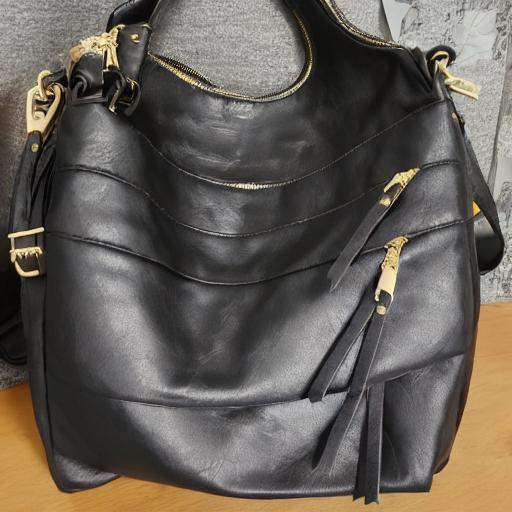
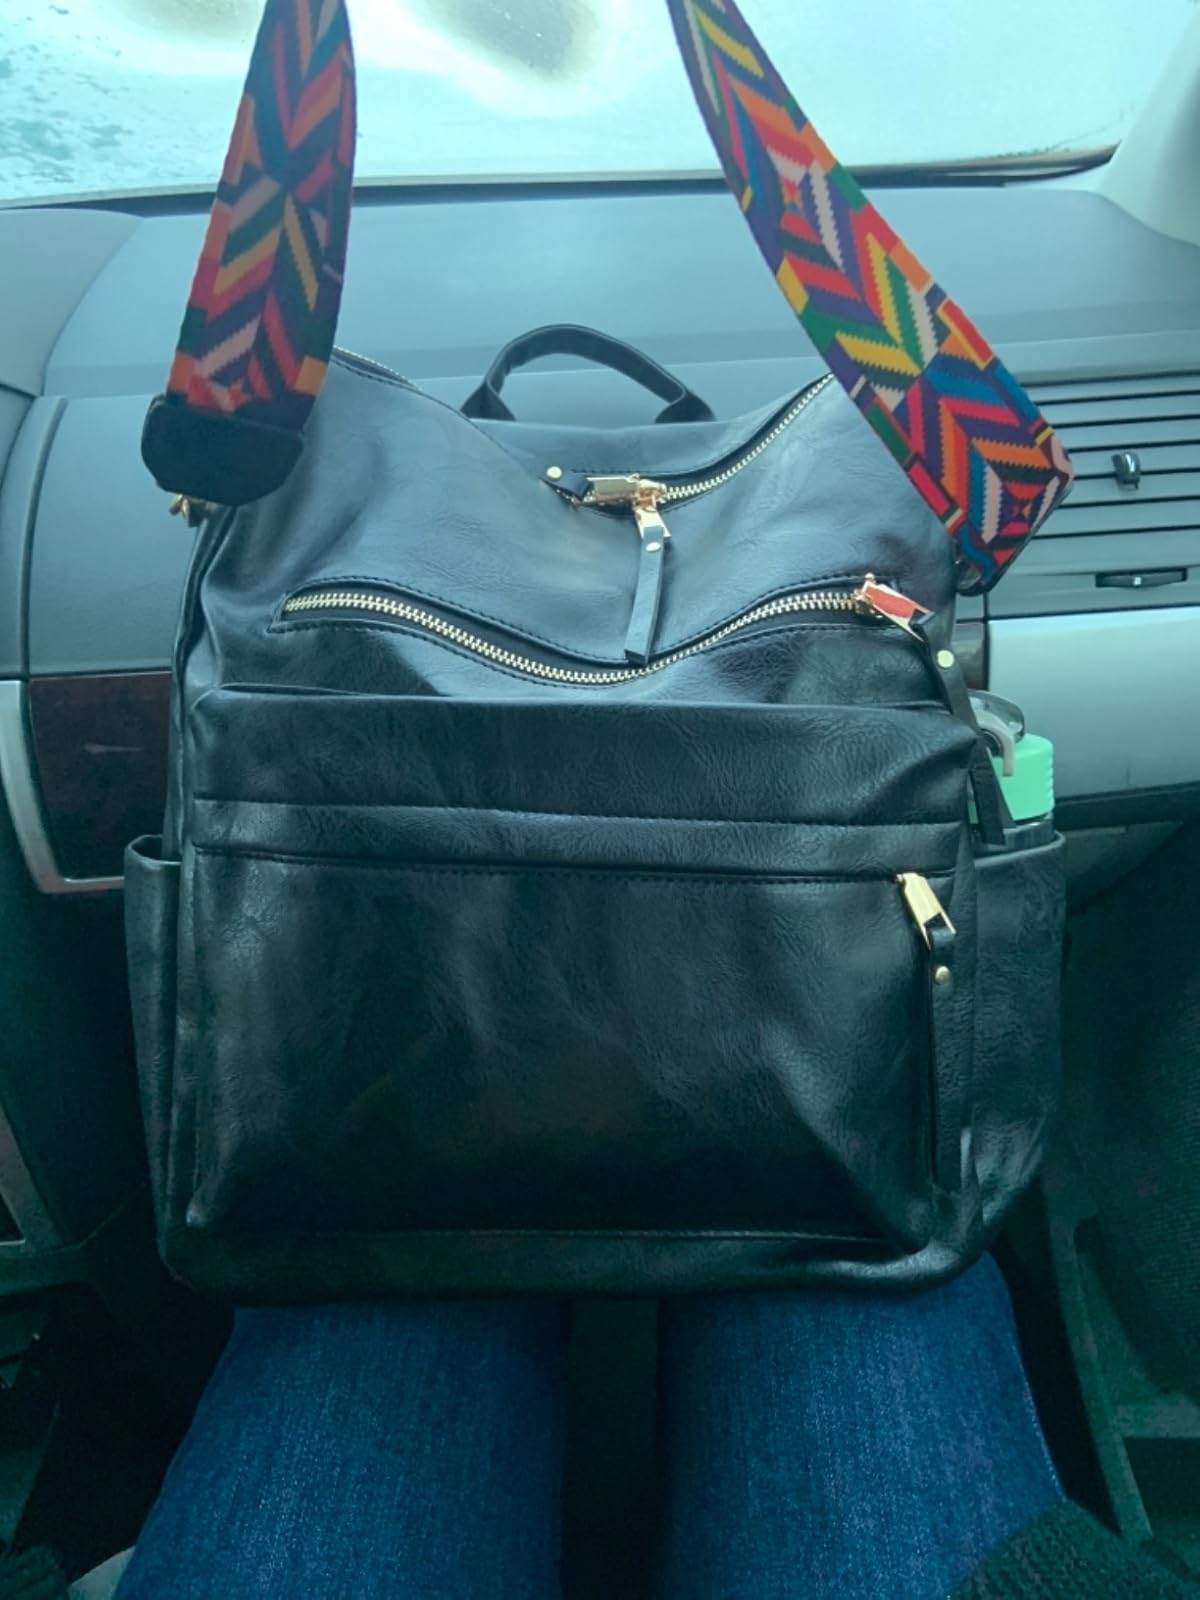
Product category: accessories_handbag
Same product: no